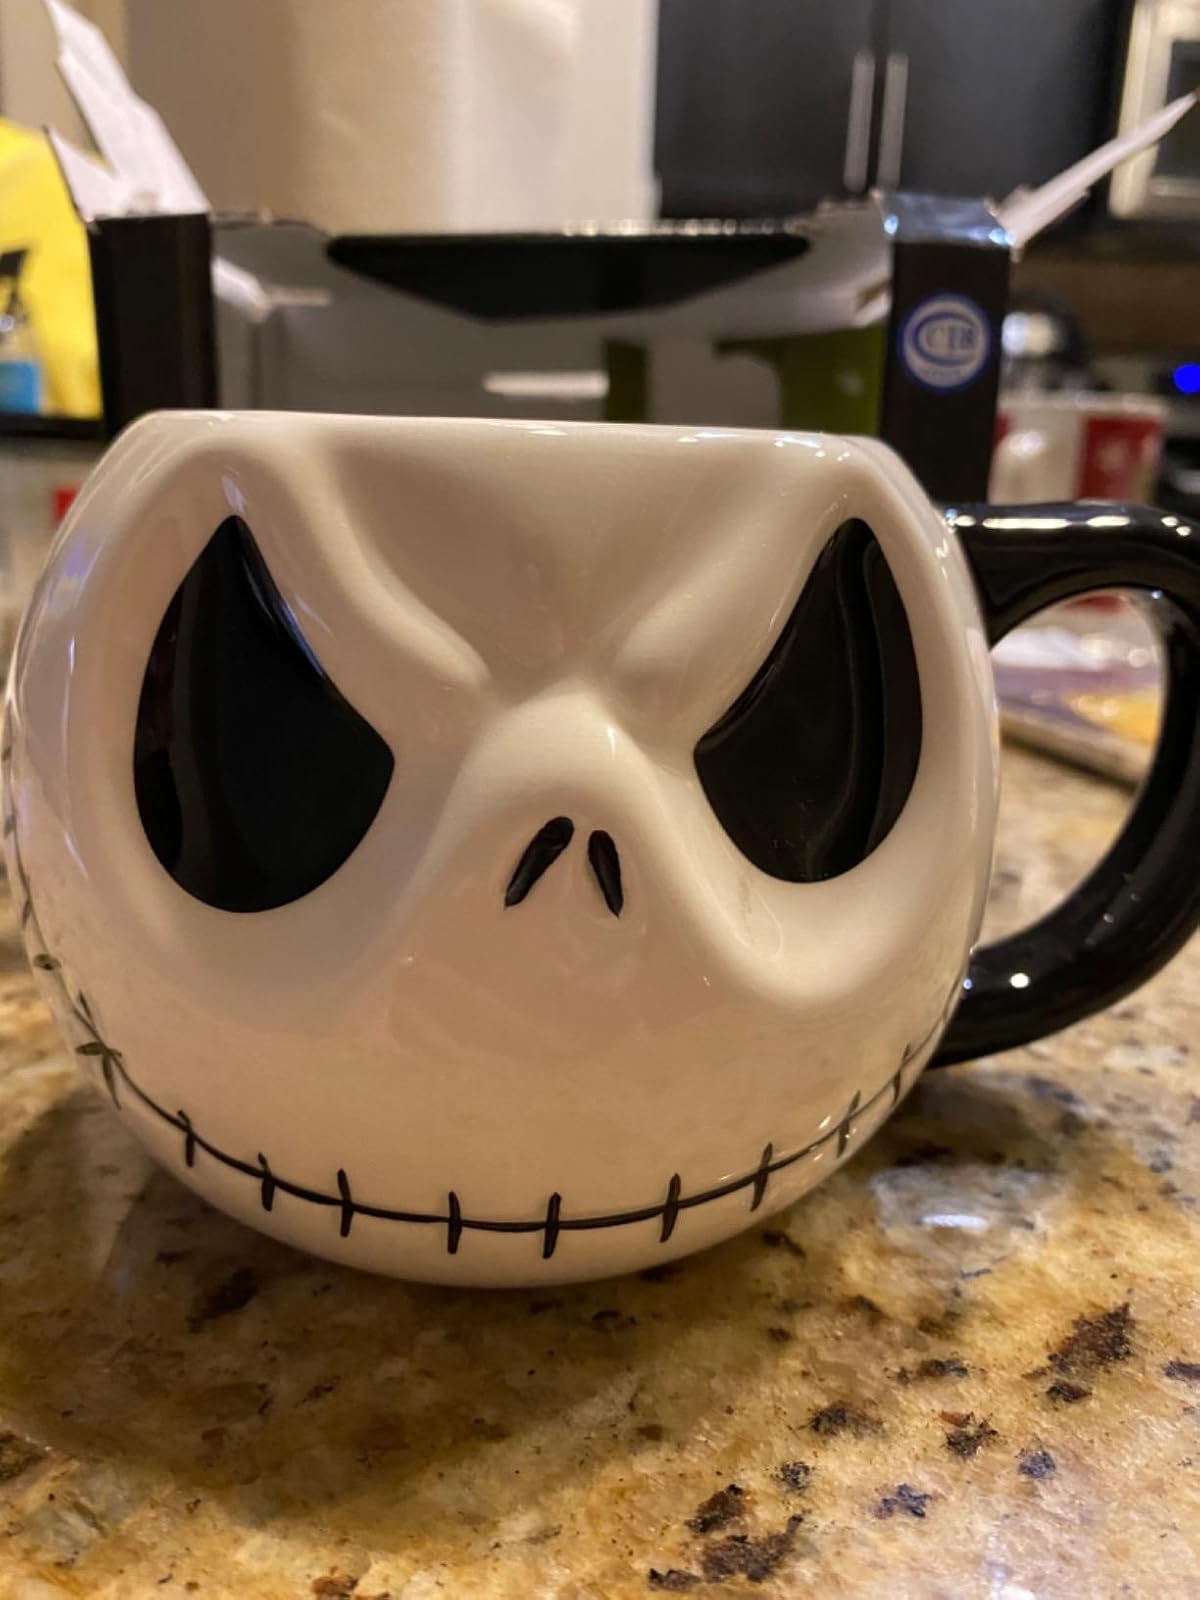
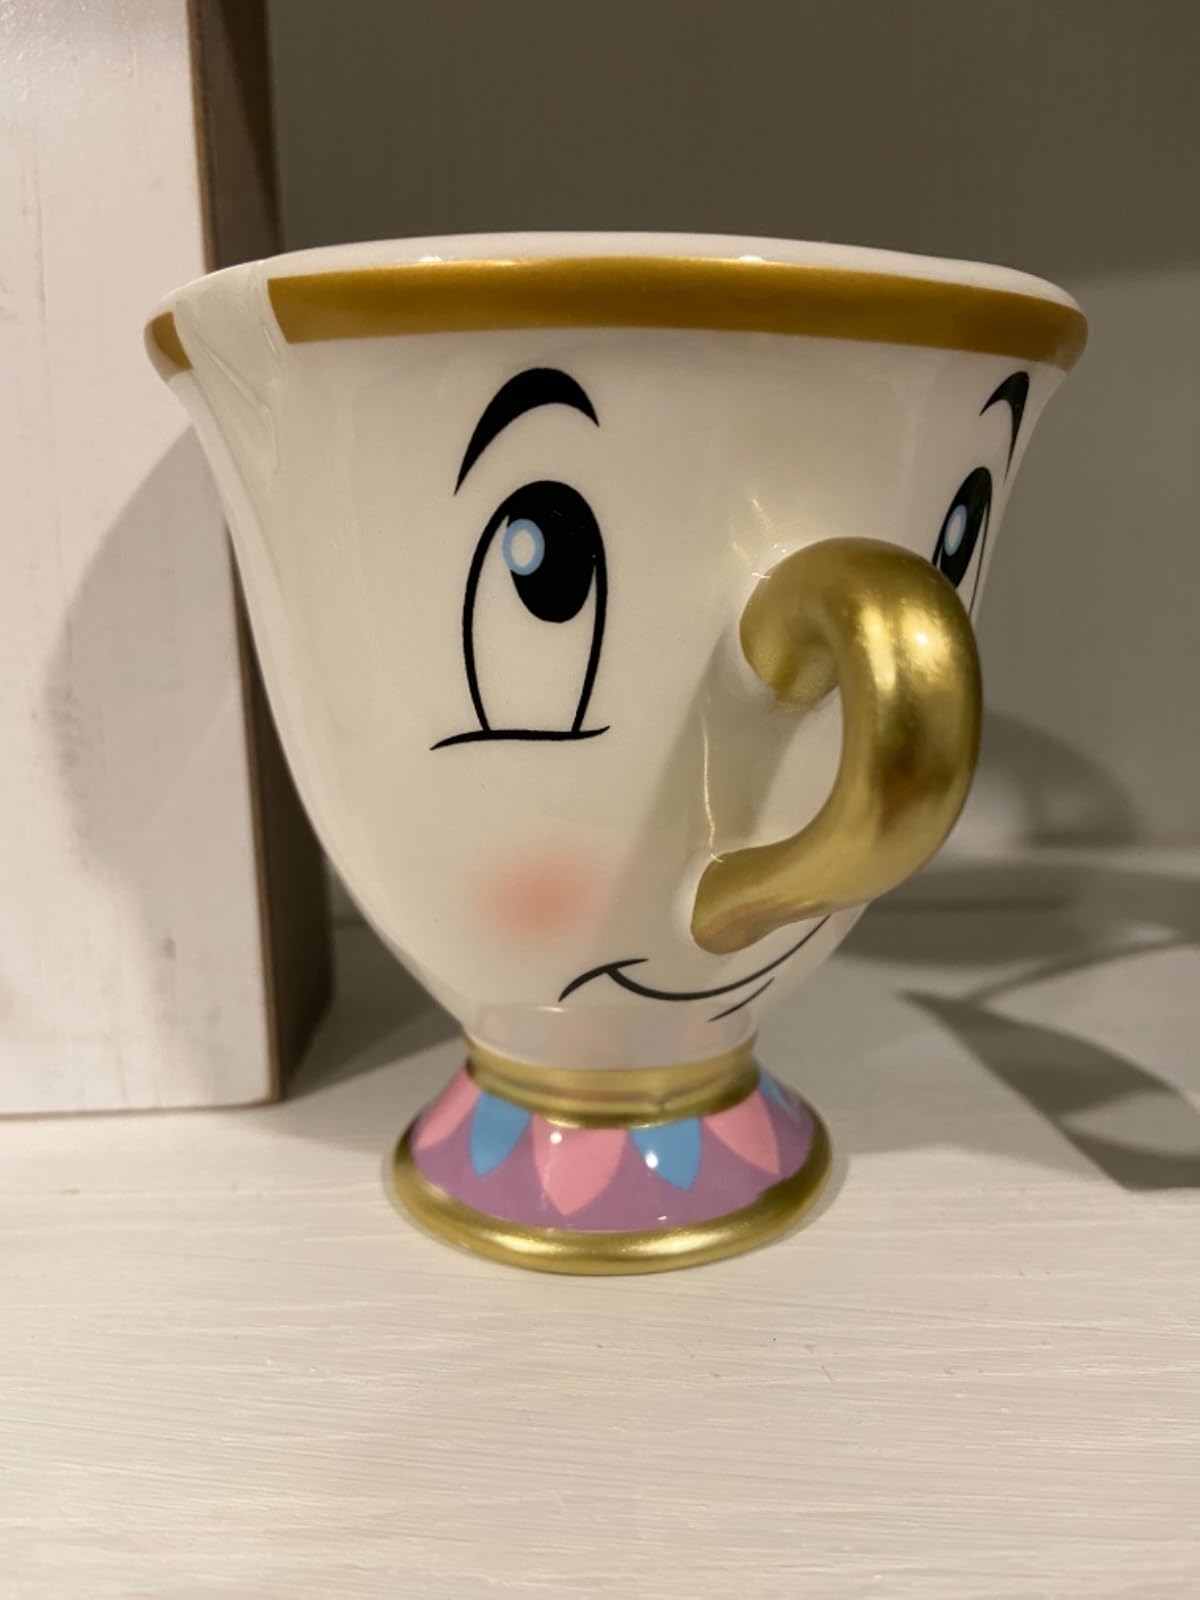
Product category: items_mug
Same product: no